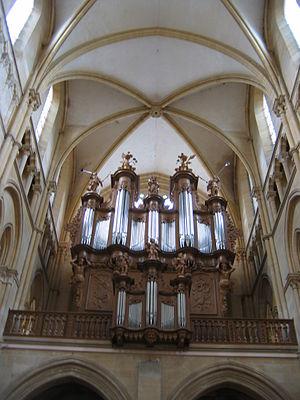
Orgue Abbatiale Mouzon Ardennes France
Pascale Rouet, née en 1961, est une organiste, professeur d'orgue et concertiste française.